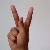
The image shows a hand gesture representing the letter 'K' in Indian Sign Language.